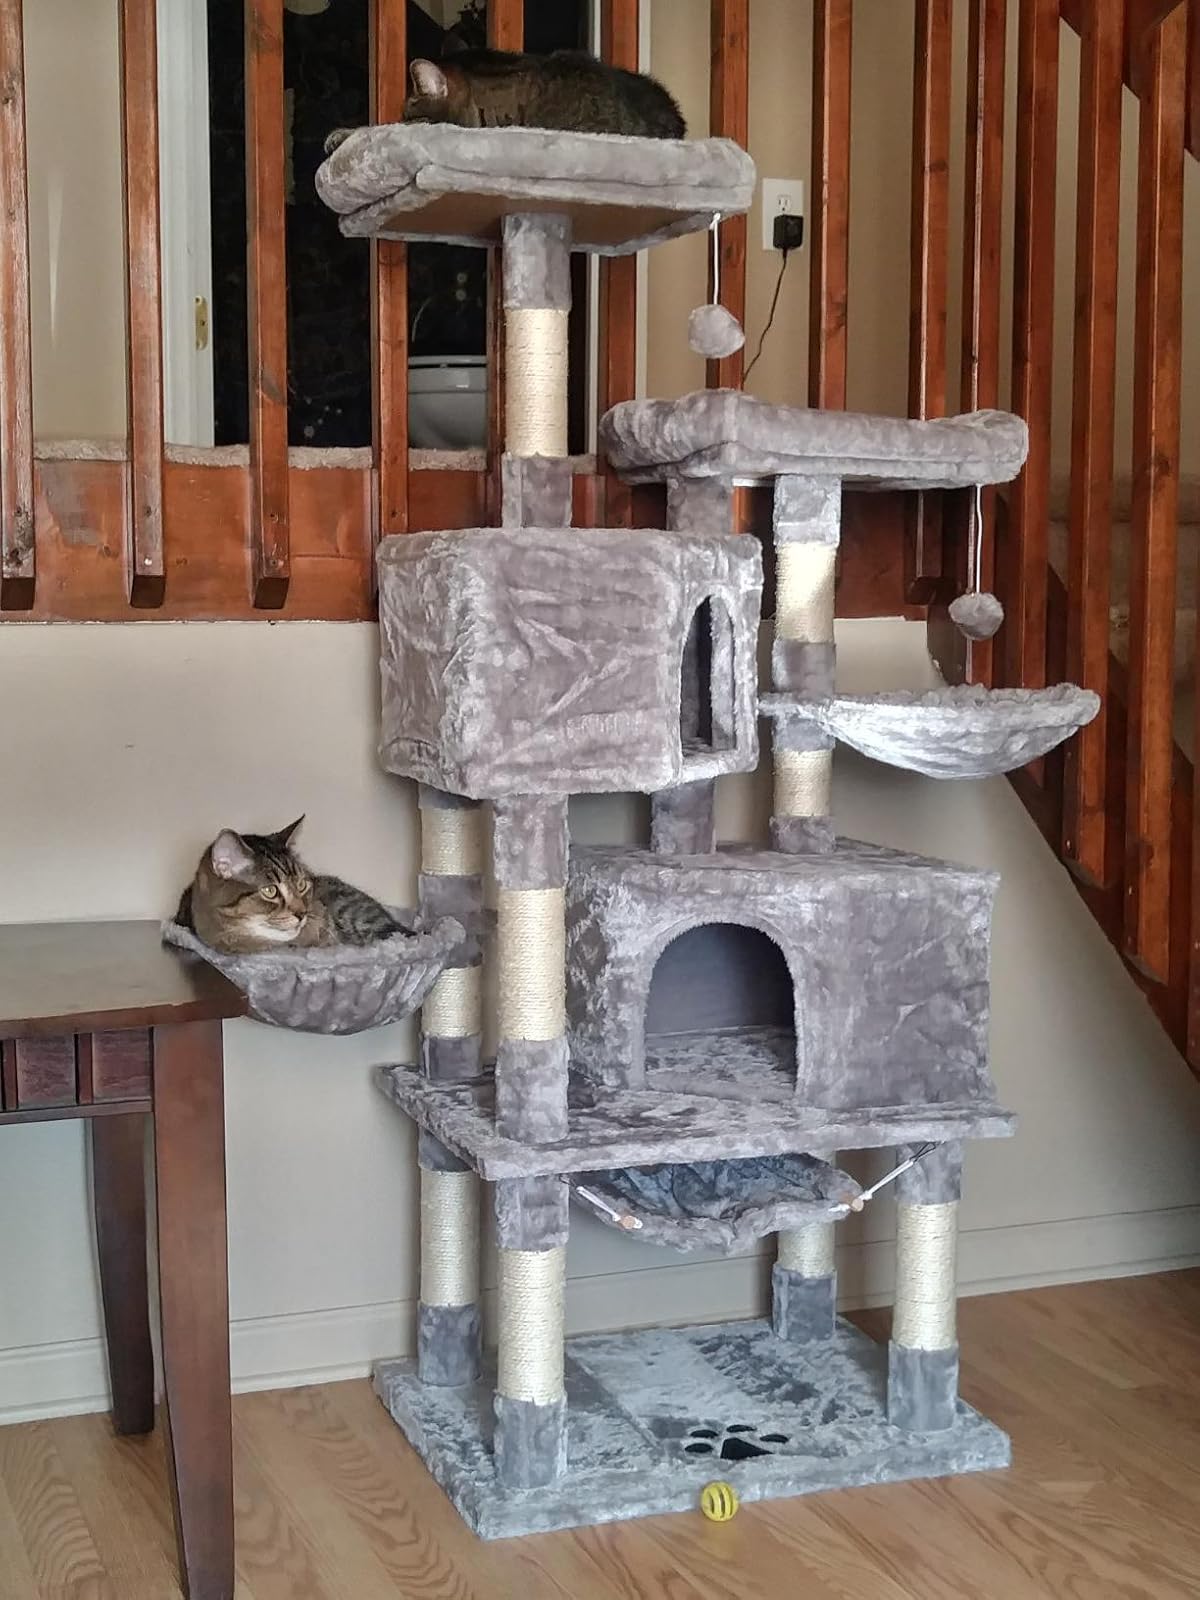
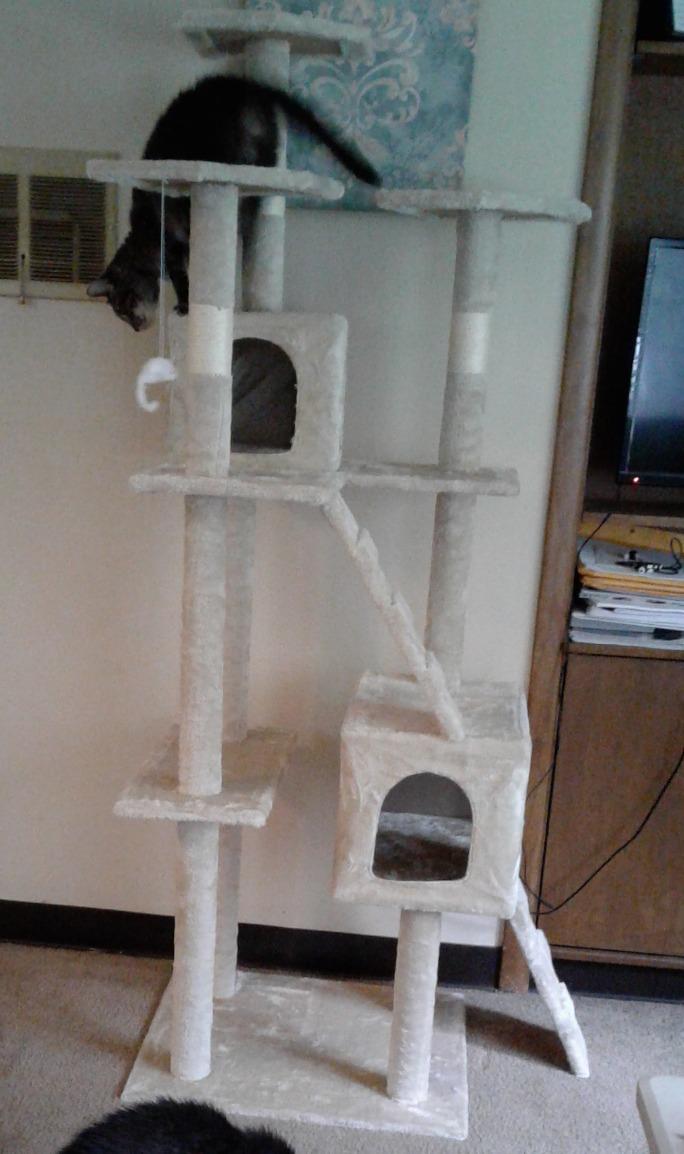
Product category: items_cat tree
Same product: no